Catholic Church in Croatia

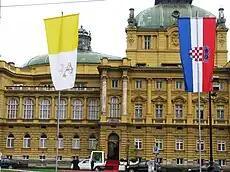
Popemobile in front of the Croatian National Theater during Pope Benedict XVI's official state visit in 2011

In 1941, a Nazi puppet state, the Independent State of Croatia (NDH), was established by the fascist dictator Ante Pavelić and his Ustaše movement. The Ustaše regime pursued a genocidal policy against the Serbs (who were Eastern Orthodox Christians), Jews and Romani.